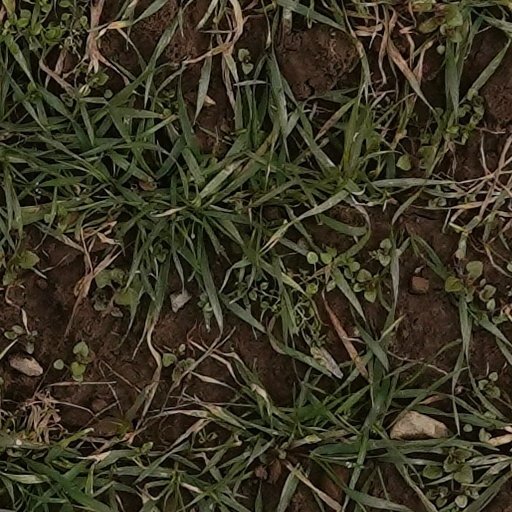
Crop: wheat